Vincent Lecavalier

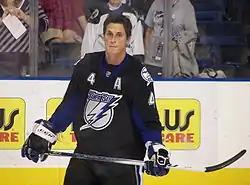
Lecavalier in October 2007

On July 12, 2008, Lecavalier agreed to an eleven-year, $85 million contract extension with the Lightning. His new contract began after the 2008–09 season, and ran through the 2019–20 season. He was renamed captain of the Tampa Bay Lightning on September 18, 2008. In mid-January 2009, rumours were swirling around a possible trade which would send Lecavalier to the Montreal Canadiens, his hometown, but Brian Lawton later stated that Lecavalier would rather stay in Tampa Bay for the rest of his career. Lecavalier confirmed in his own words his preference of playing in Tampa Bay over his native Montreal. On January 24, at the NHL's superskills competition, Lecavalier received the loudest ovation from the Montreal crowd when he was being introduced. Lecavalier underwent season-ending wrist surgery on April 3, 2009.